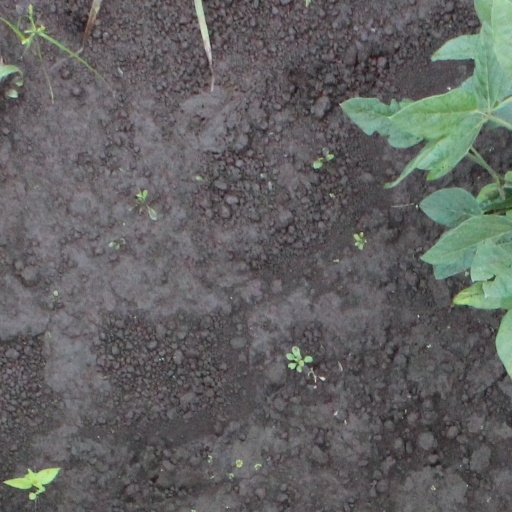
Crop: soybean